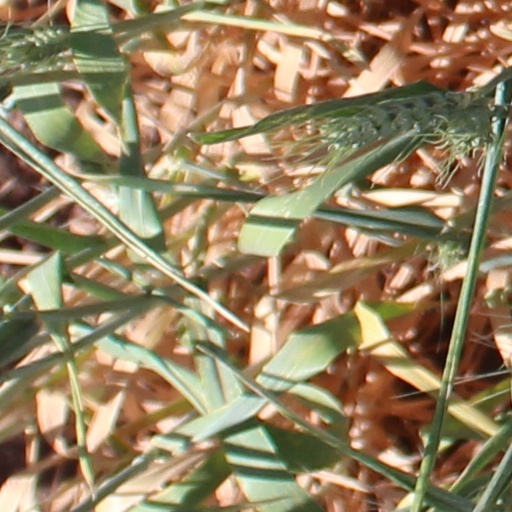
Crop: wheat